Helene Bresslau Schweitzer

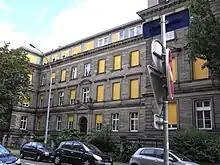
University of Strasbourg, where Schweitzer took courses in medieval, modern, and art history

Aged 6, Helene attended Queen Charlotte's School. In 1890, she transferred to Lindner Girls' High School in Berlin. She began to pursue music studies at a music conservatory from 1897 to 1899. After receiving her teaching credentials in one year rather than the usual two, she worked as a teacher in England, in 1902. Continuing to delve into her passion for learning, Bresslau took courses in medieval, modern, and art history at her father's university, the University of Strasbourg. In pursuit of music, she took voice and piano lessons.